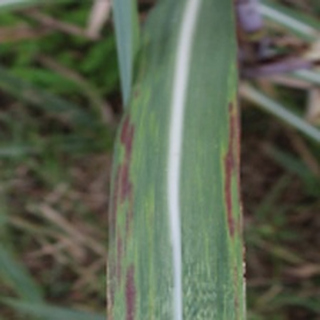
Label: sugarcane_bacterial_blight